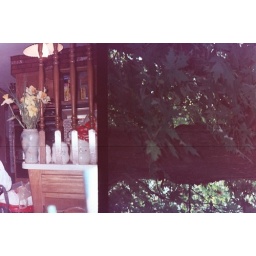
2 pictures in one! the tree outside my bedroom window growing up and our totally 70's kitchen